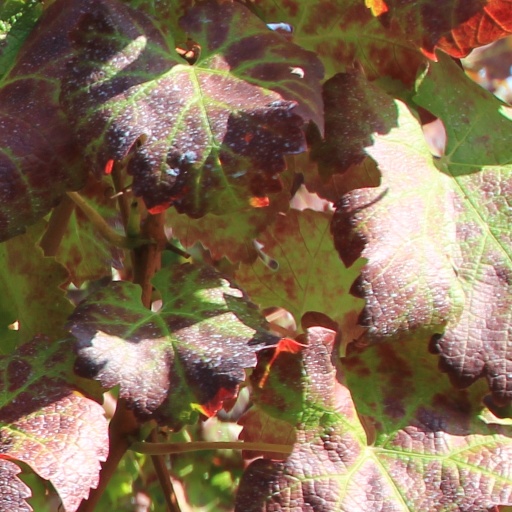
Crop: grape